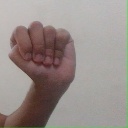
अक्षर: ठ